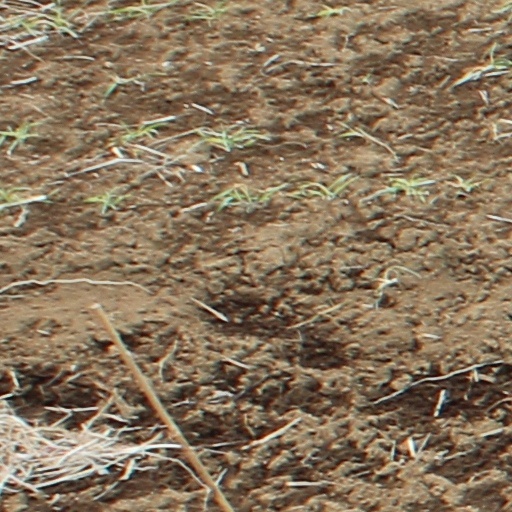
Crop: wheat